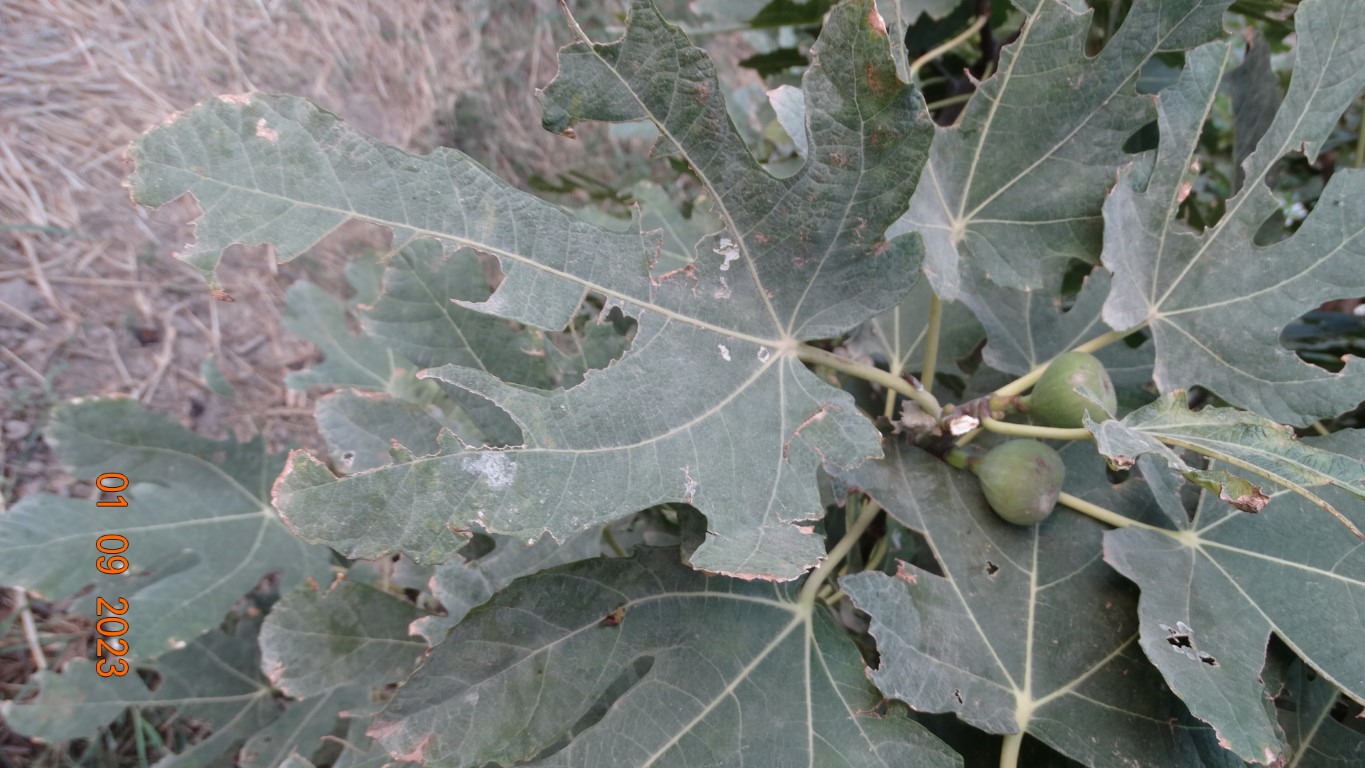
Label: infected